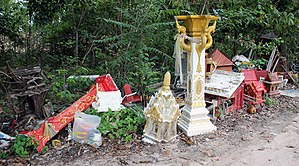
Åndehus / Foto galleri
Åndehus er en helligdom til et steds beskyttende ånder. Åndehuse findes i nordvestlige sydøstasiatiske lande som Burma, Cambodia, Laos og Thailand.